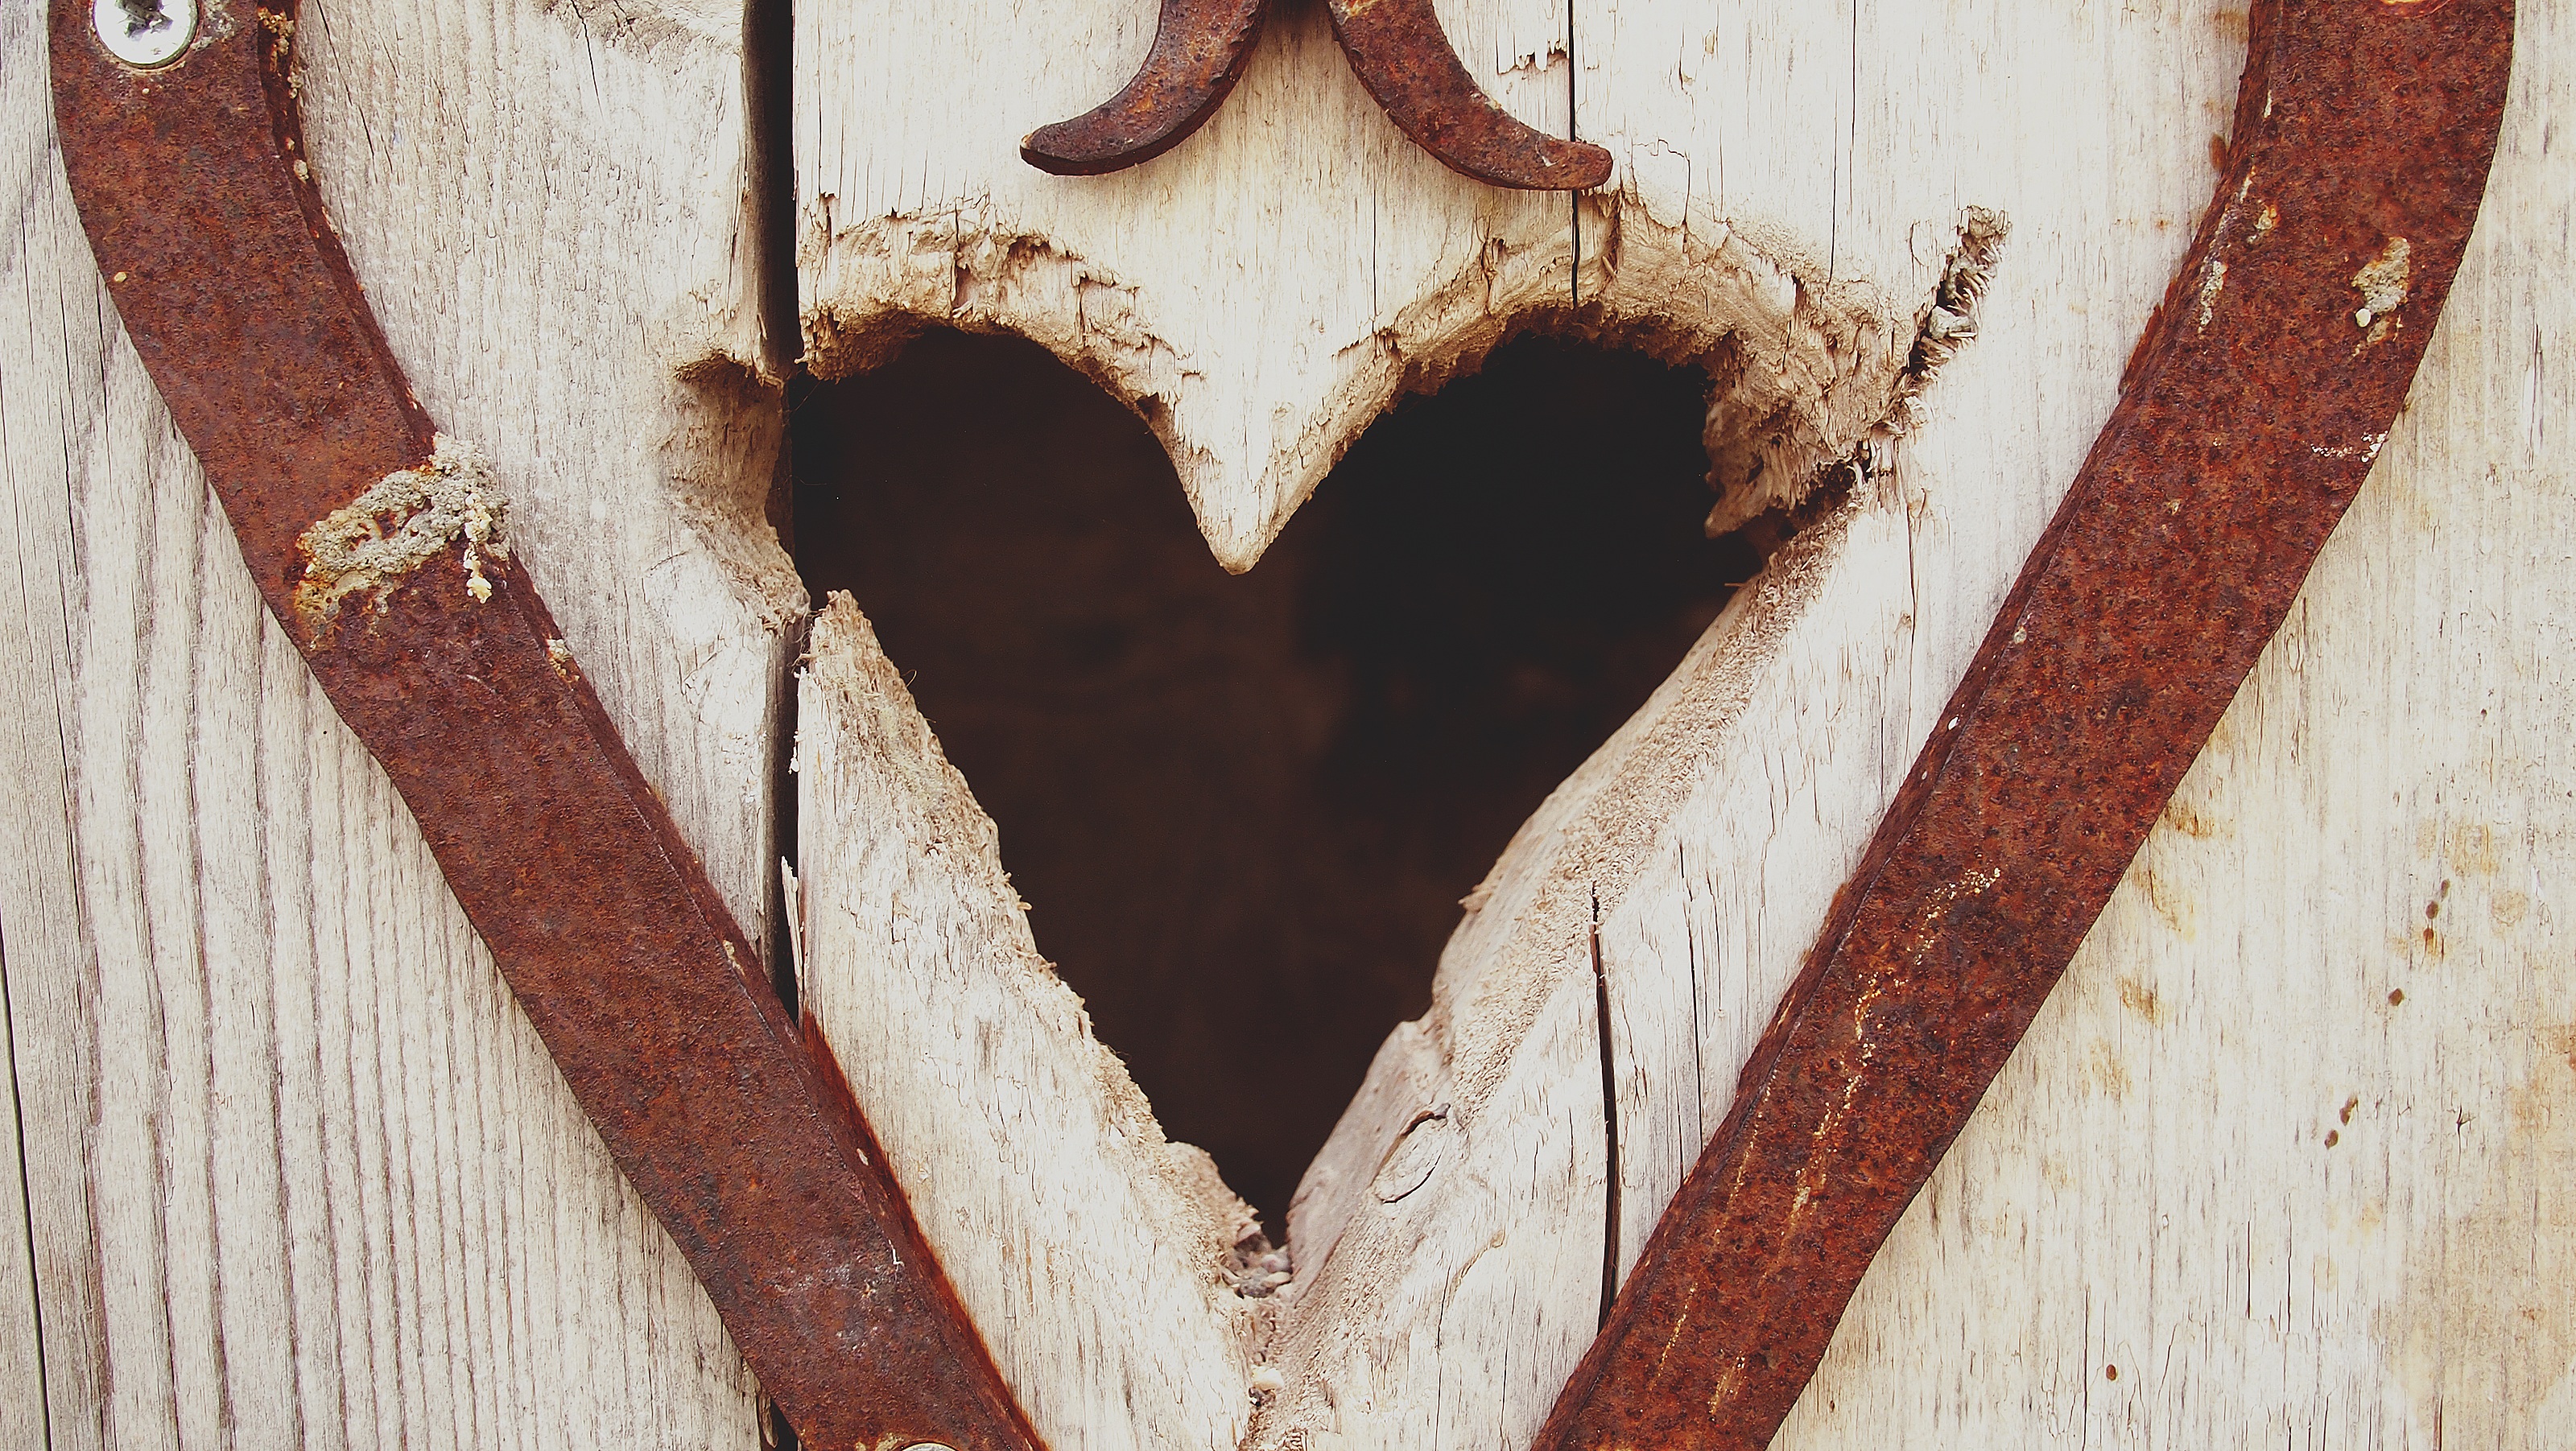
hand, outdoor, wood, vintage, leaf, hole, number, old, rustic, sign, love, heart, decoration, rural, symbol, entrance, holiday, brown, romance, romantic, door, decor, human body, wooden door, design, wooden, outhouse, carved, organ, carving, valentine, shape, traditional, scandinavia